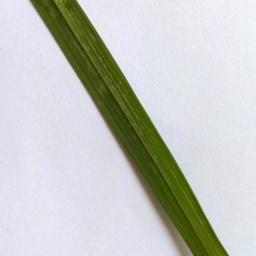
Label: Rice___Healthy